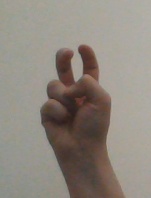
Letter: toot